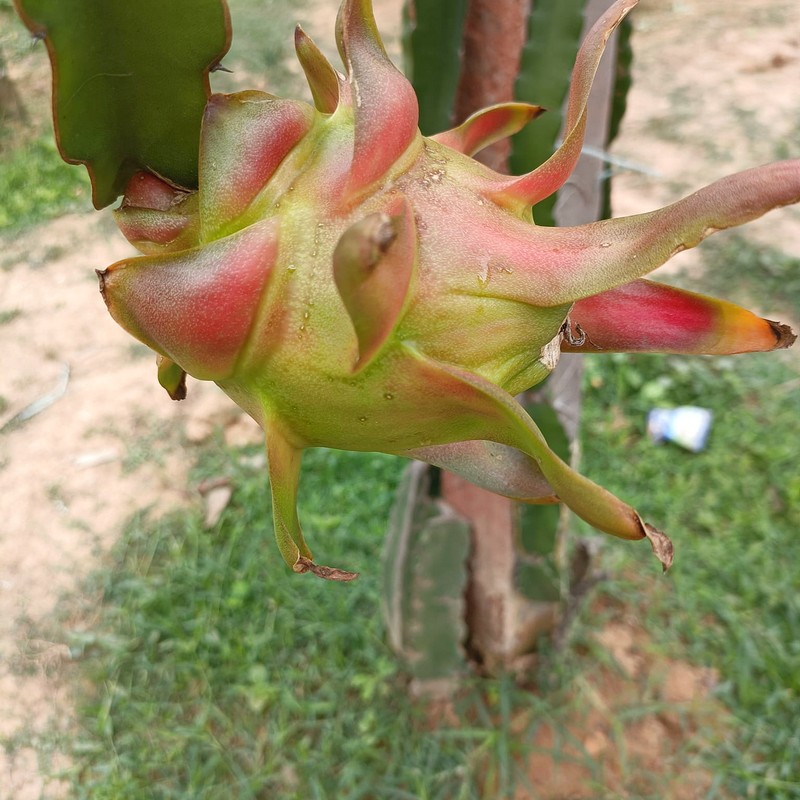
Label: Mature Dragon Fruit